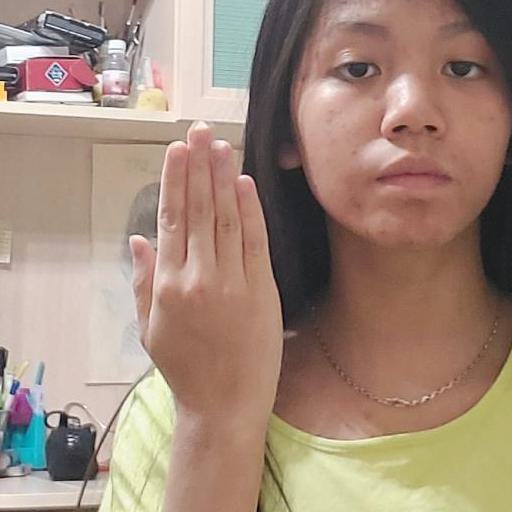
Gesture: stop_inverted